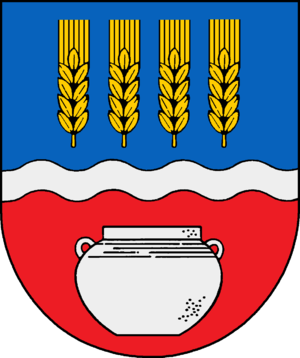
Pölitz
Coat of arms of Pölitz
Pölitz er en by og kommune i det nordlige Tyskland, beliggende Amt Bad Oldesloe-Land under Kreis Stormarn. Kreis Stormarn ligger i den sydøstlige del af delstaten Slesvig-Holsten.